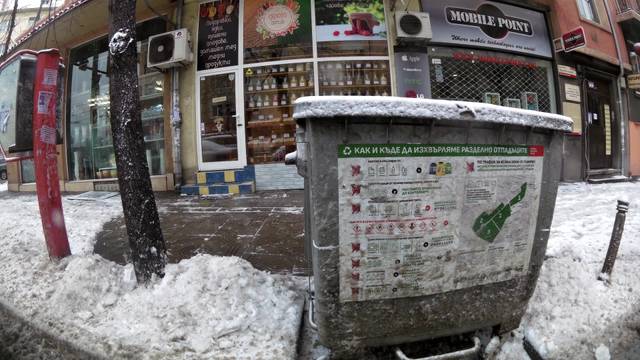
Region: Bulgaria
Coordinates: 42.69, 23.314